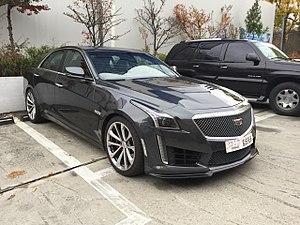
"La CTS, pour Catera Touring Sedan, est une routière de luxe fabriquée par le constructeur automobile américain Cadillac. Lancée en 2002, elle a la mission de remplacer la Catera, une Opel Omega rebadgée qui a fait un flop commercial. En 2007, Cadillac lance une seconde génération qui se distingue par un design davantage percutant et plus sportif afin de mieux concurrencer les modèles premium allemands. Elle est rejointe en 2009 par une version break ""Wagon"" seulement commercialisée en Europe, tandis qu'une version coupé est lancée courant 2010. En 2014, la troisième génération avec des prestations plus technologiques est lancée.